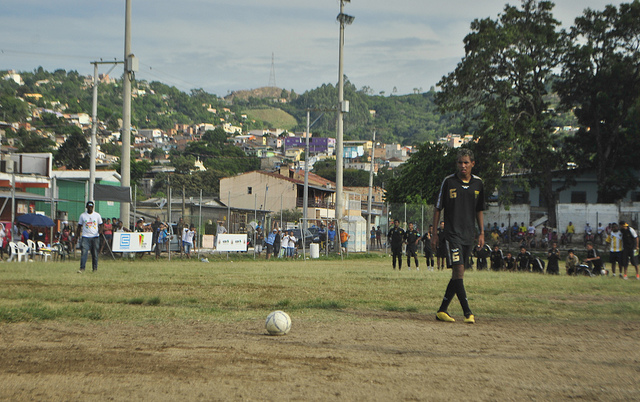
cầu thủ bóng đá nam chuẩn bị thực hiện cú sút phạt